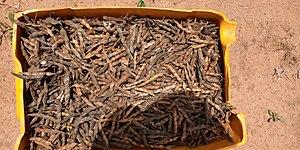
Poids d’angole murs dans les gousses dépose dans 1 plastiques jaune au Bénin
Le pois d'Angole est une espèce de plante vivace de la famille des Fabaceae.